YPbPr

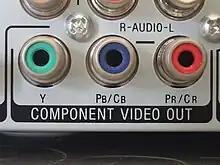
Female RCA connectors used to output YPbPr component video from a set-top-box, DVD player or similar device. Female connections in this configuration are also used for YPbPr inputs on display devices such as TVs.

Signals using offer enough separation that no color multiplexing is needed, so the quality of the extracted image is nearly identical to the pre-encoded signal. S-Video and composite video mix the signals together by means of electronic multiplexing. Signal degradation is typical for composite video, as most display systems are unable to completely separate the signals, though HDTVs tend to perform such separation better than most CRT units (see dot crawl). S-Video can mitigate some of these potential issues, as its luma is transmitted separately from chroma.